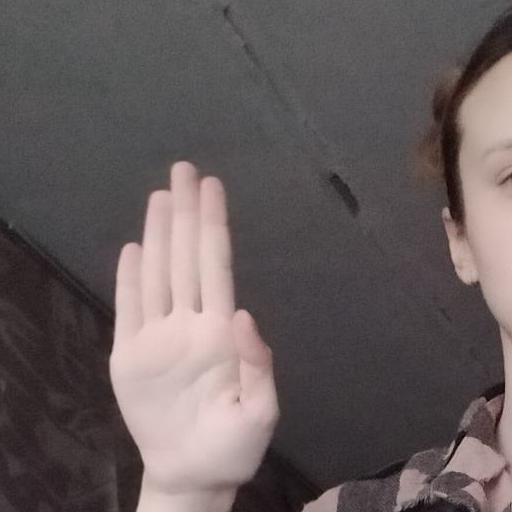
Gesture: stop